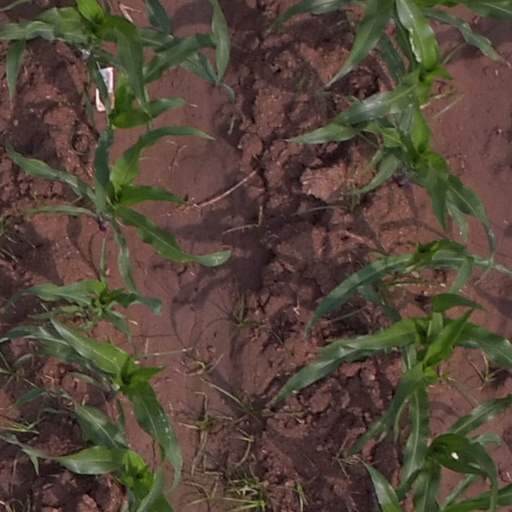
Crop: maize; corn